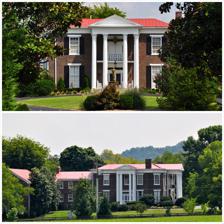
Building: James Johnston House (Brentwood, Tennessee)
Country: United States of America
Year built: 1840
Historic house in Tennessee, United States United States historic place James Johnston House U.S. National Register of Historic Places James Johnston House front and side view, August 2014. Show map of Tennessee Show map of the United States Location S of Brentwood on U.S. 31, Brentwood, Tennessee Coordinates 35°59′47″N 86°48′34″W / 35.99639°N 86.80944°W / 35.99639; -86.80944 Area 6 acres (2.4 ha) Built c.1840 and 1864 Built by James Johnston Architectural style Greek Revival and Georgian NRHP reference No. 76001807 Added to NRHP March 26, 1976 The James Johnston House is a property in Brentwood, Tennessee that dates from c.1840 and that was listed on the National Register of Historic Places in 1976.  It has also been known as Isola Bella. It includes Greek Revival and Georgian architecture. When listed,  the property included three contributing buildings on an area of 6 acres (2.4 ha). According to a 1988 study of historic resources in Williamson County, the house was one of about thirty surviving "significant brick and frame residences" that had been "the center of large plantations and they display some of the finest construction of the ante-bellum era." It is among houses in the county having "two-story porticos with large square two-story columns with Doric motif capitals." Williamson County Historical Marker for Isola Bella, also known the James Johnston House. See also Mooreland , also on the pike north of Franklin and NRHP-listed Mountview , also on the pike north of Franklin and NRHP-listed Aspen Grove, also on the pike north of Franklin and a Williamson County historic resource Thomas Shute House , also on the pike north of Franklin and a Williamson County historic resource Alpheus Truett House , also on the pike north of Franklin and a Williamson County historic resource References